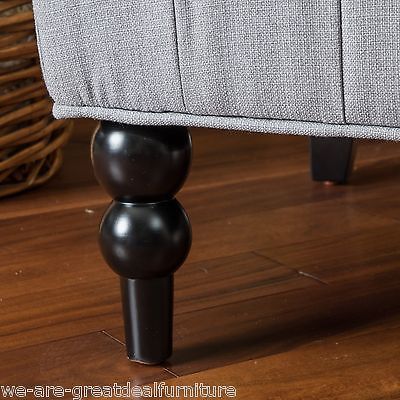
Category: chair